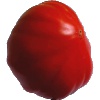
Label: Tomato 3